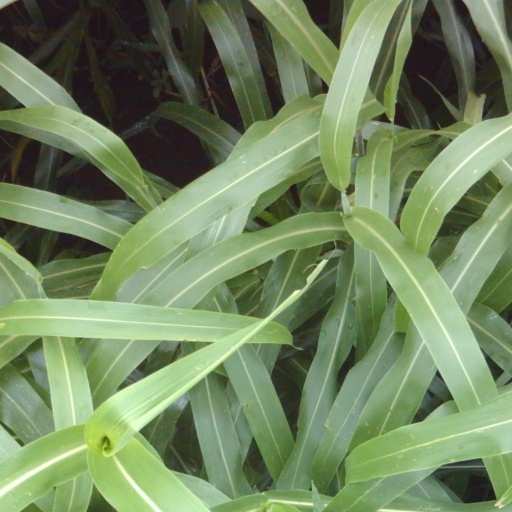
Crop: sorghum